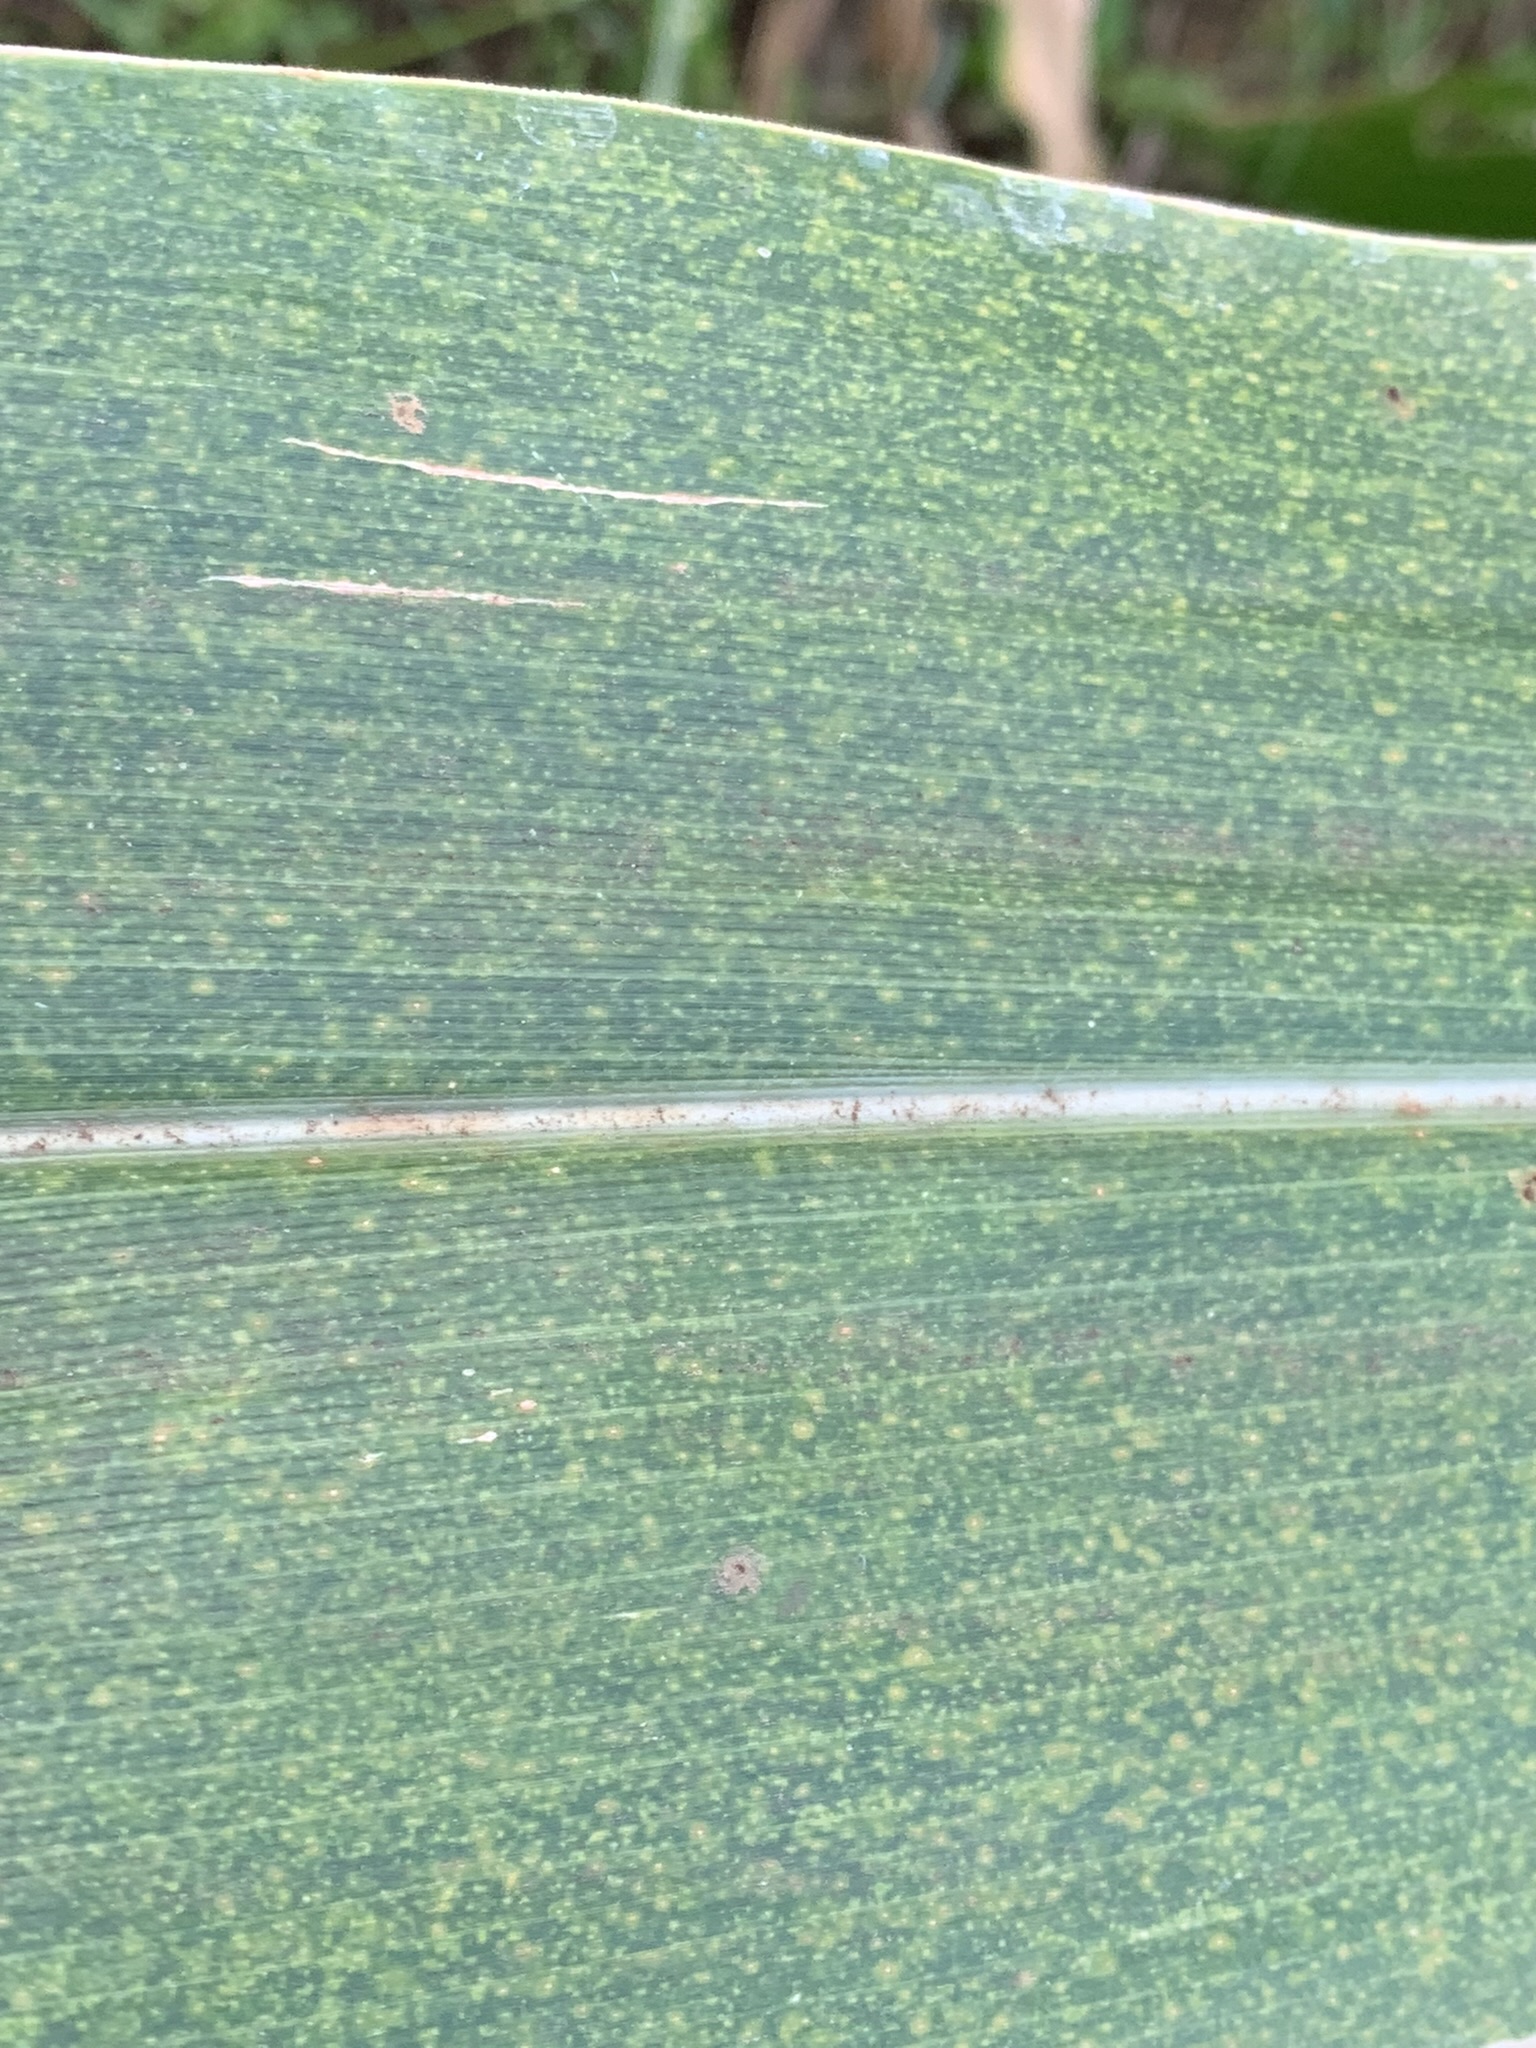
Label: MLN